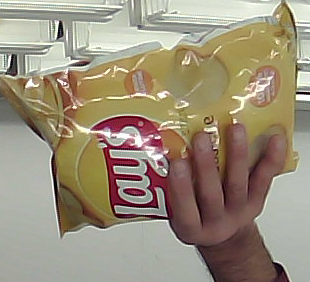
Product: lays_classic